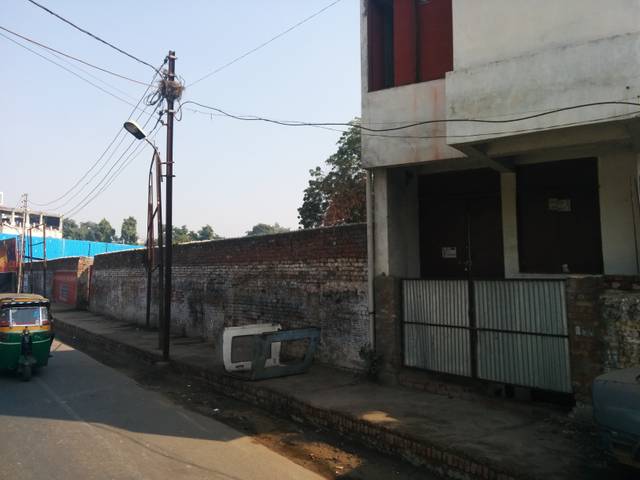
Region: India
Coordinates: 27.17, 78.008